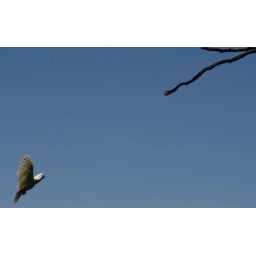
parrot in blue mountains